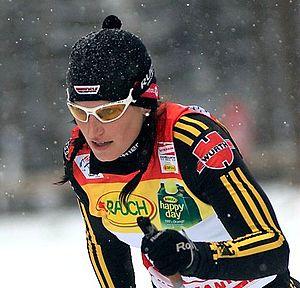
Nicole Fessel, née le 19 mars 1983 à Annweiler am Trifels, est une fondeuse allemande en activité depuis 2000. En 2013, elle a obtenu son premier podium individuel lors d'un skiathlon 2 × 7,5 km à Sotchi. En 2014, elle est médaillée de bronze en relais aux Jeux olympiques de Sotchi et monte sur un deuxième podium en Coupe du monde quelques mois plus tard lors du 10 km libre de Davos.